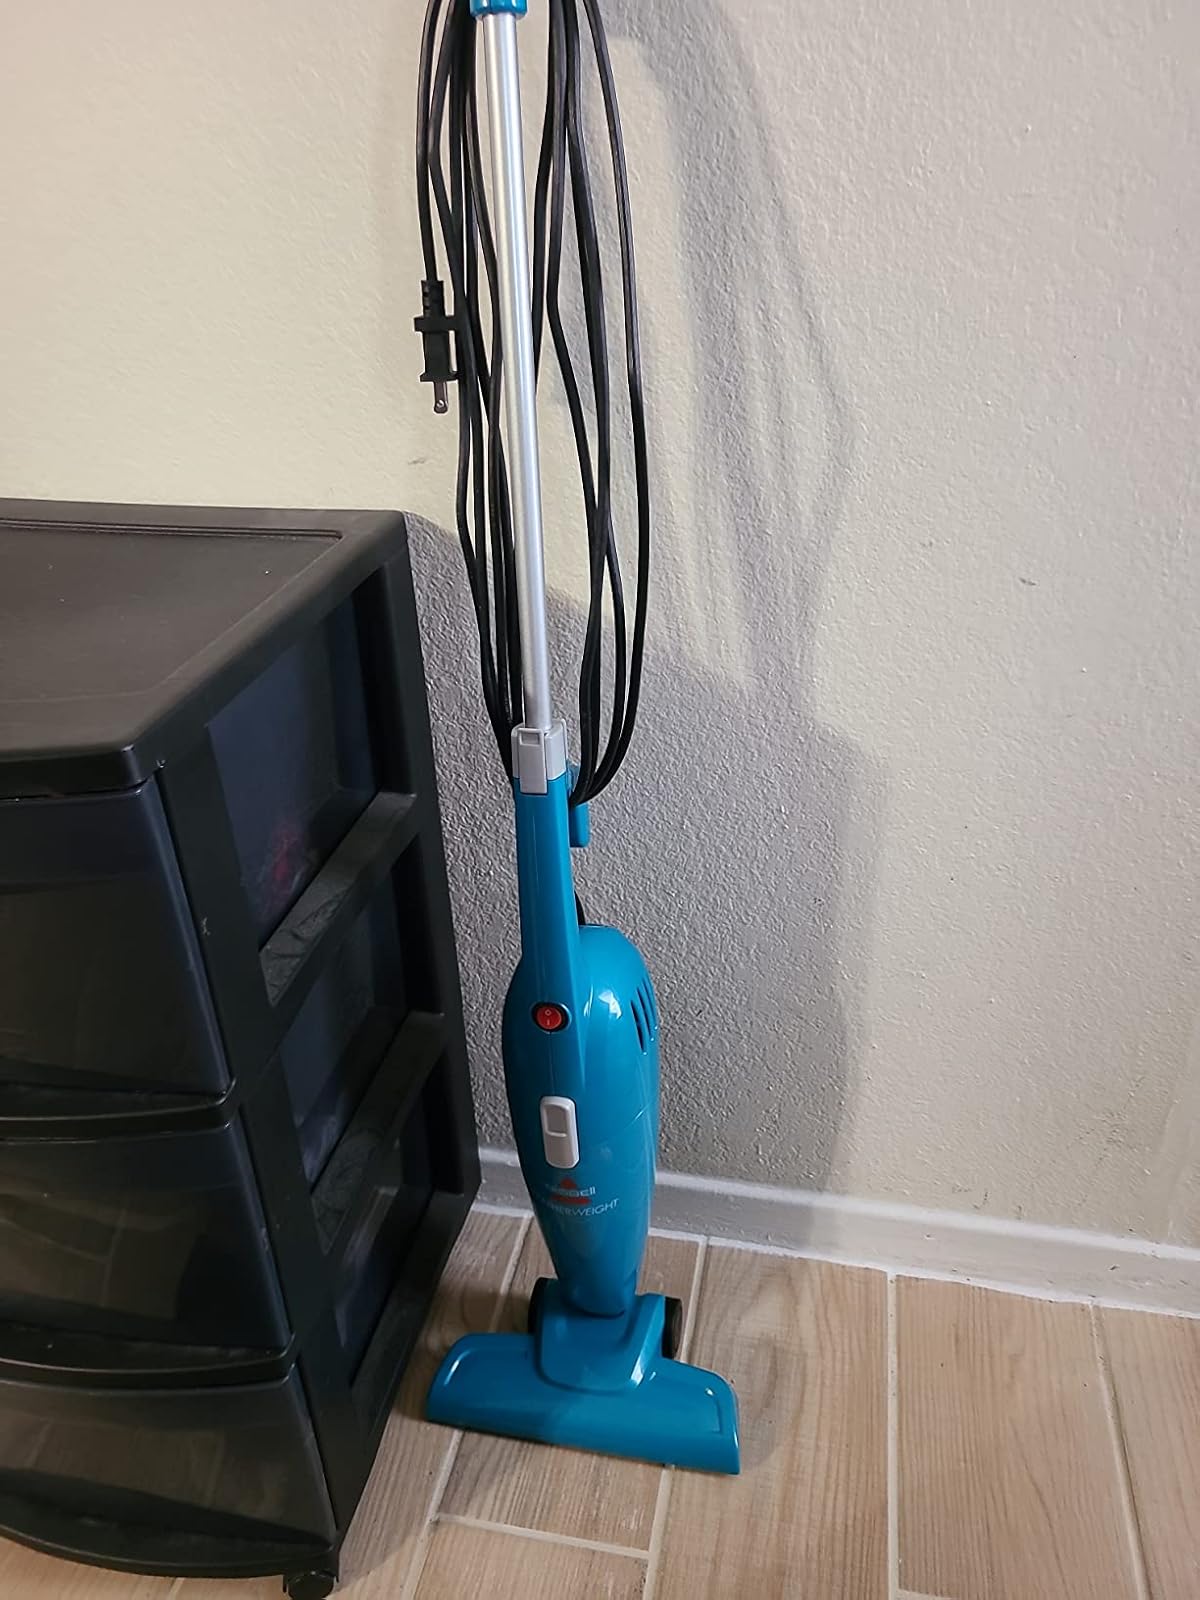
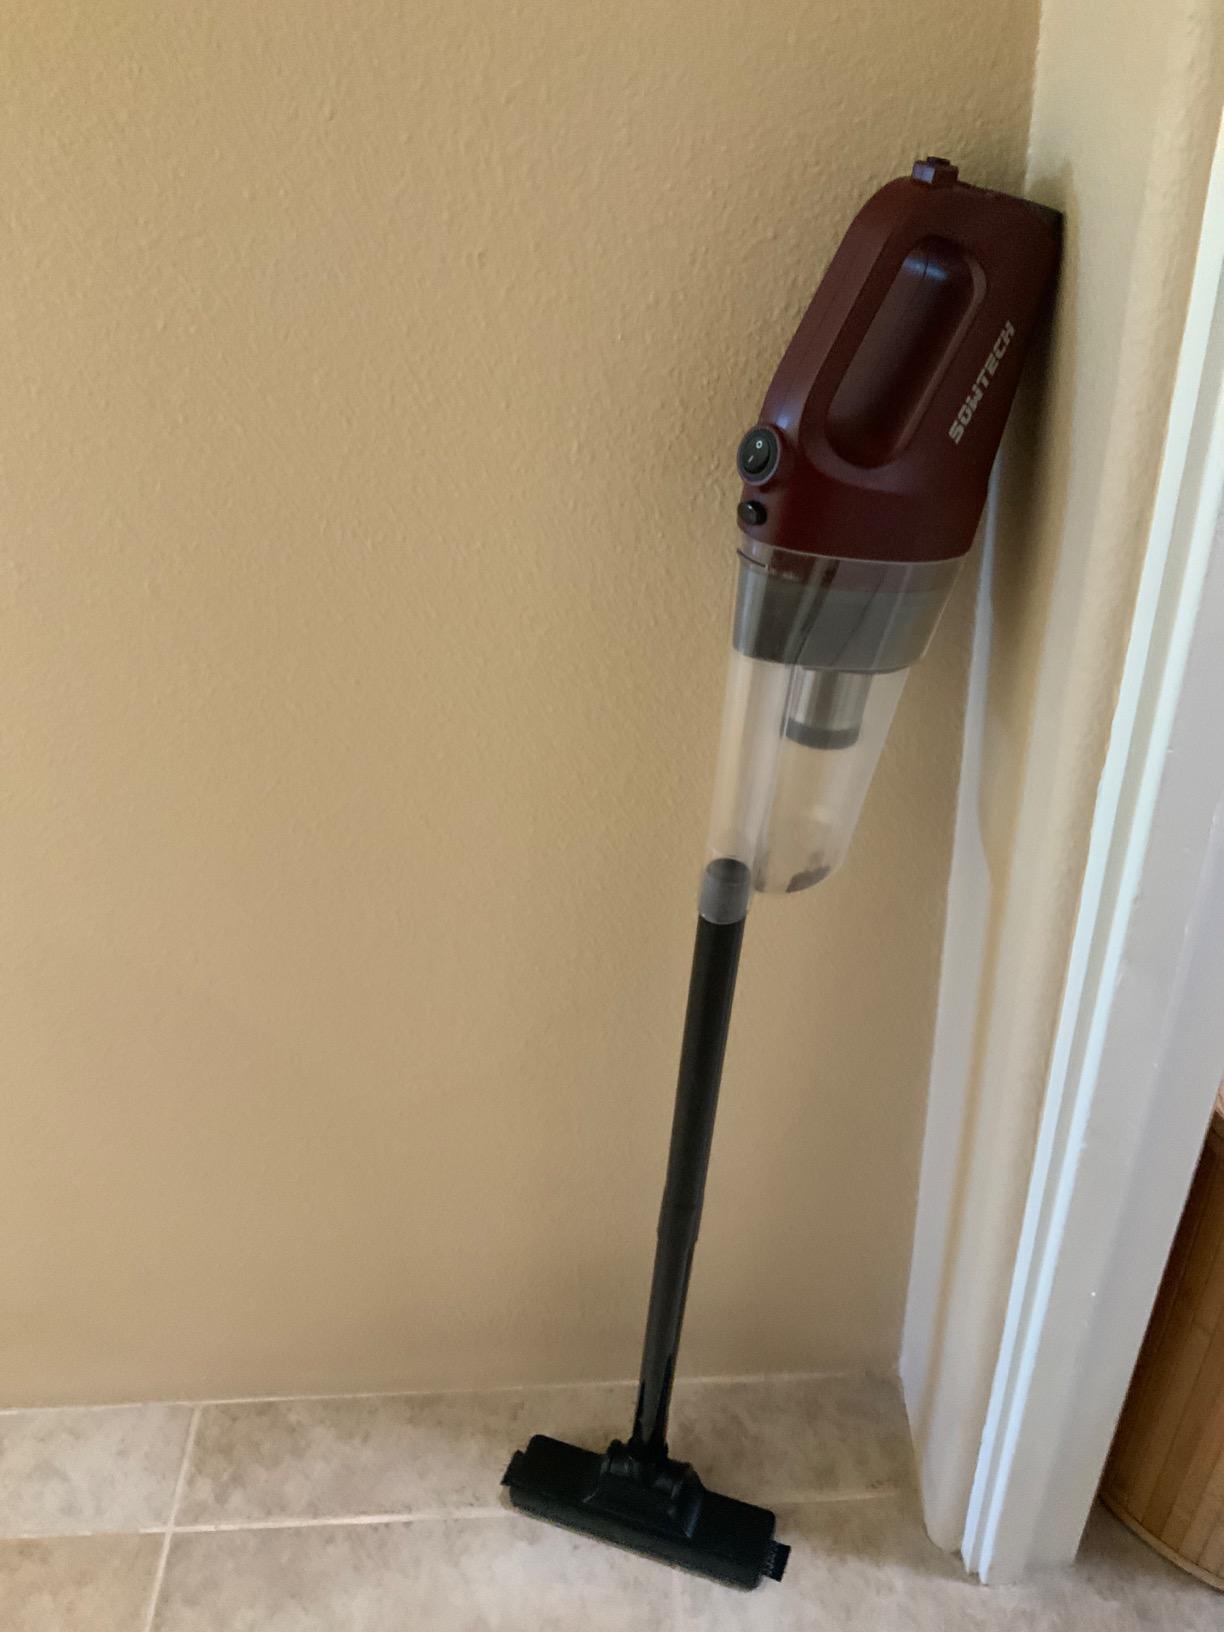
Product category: items_vacuum
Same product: no